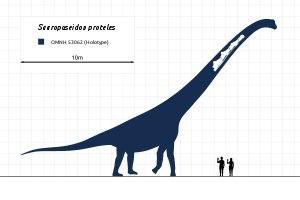
La formation d'Antlers est une formation géologique datant de la fin du Crétacé inférieur située dans le sud de l'Oklahoma, le nord-est du Texas et l'Arkansas aux États-Unis.